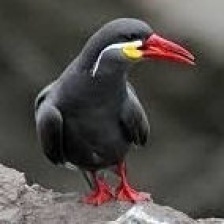
Species: INCA TERN
Scientific name: LAROSTERNA INCA